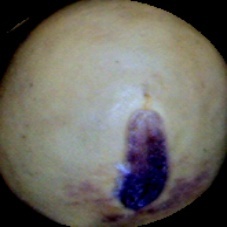
Label: Spotted